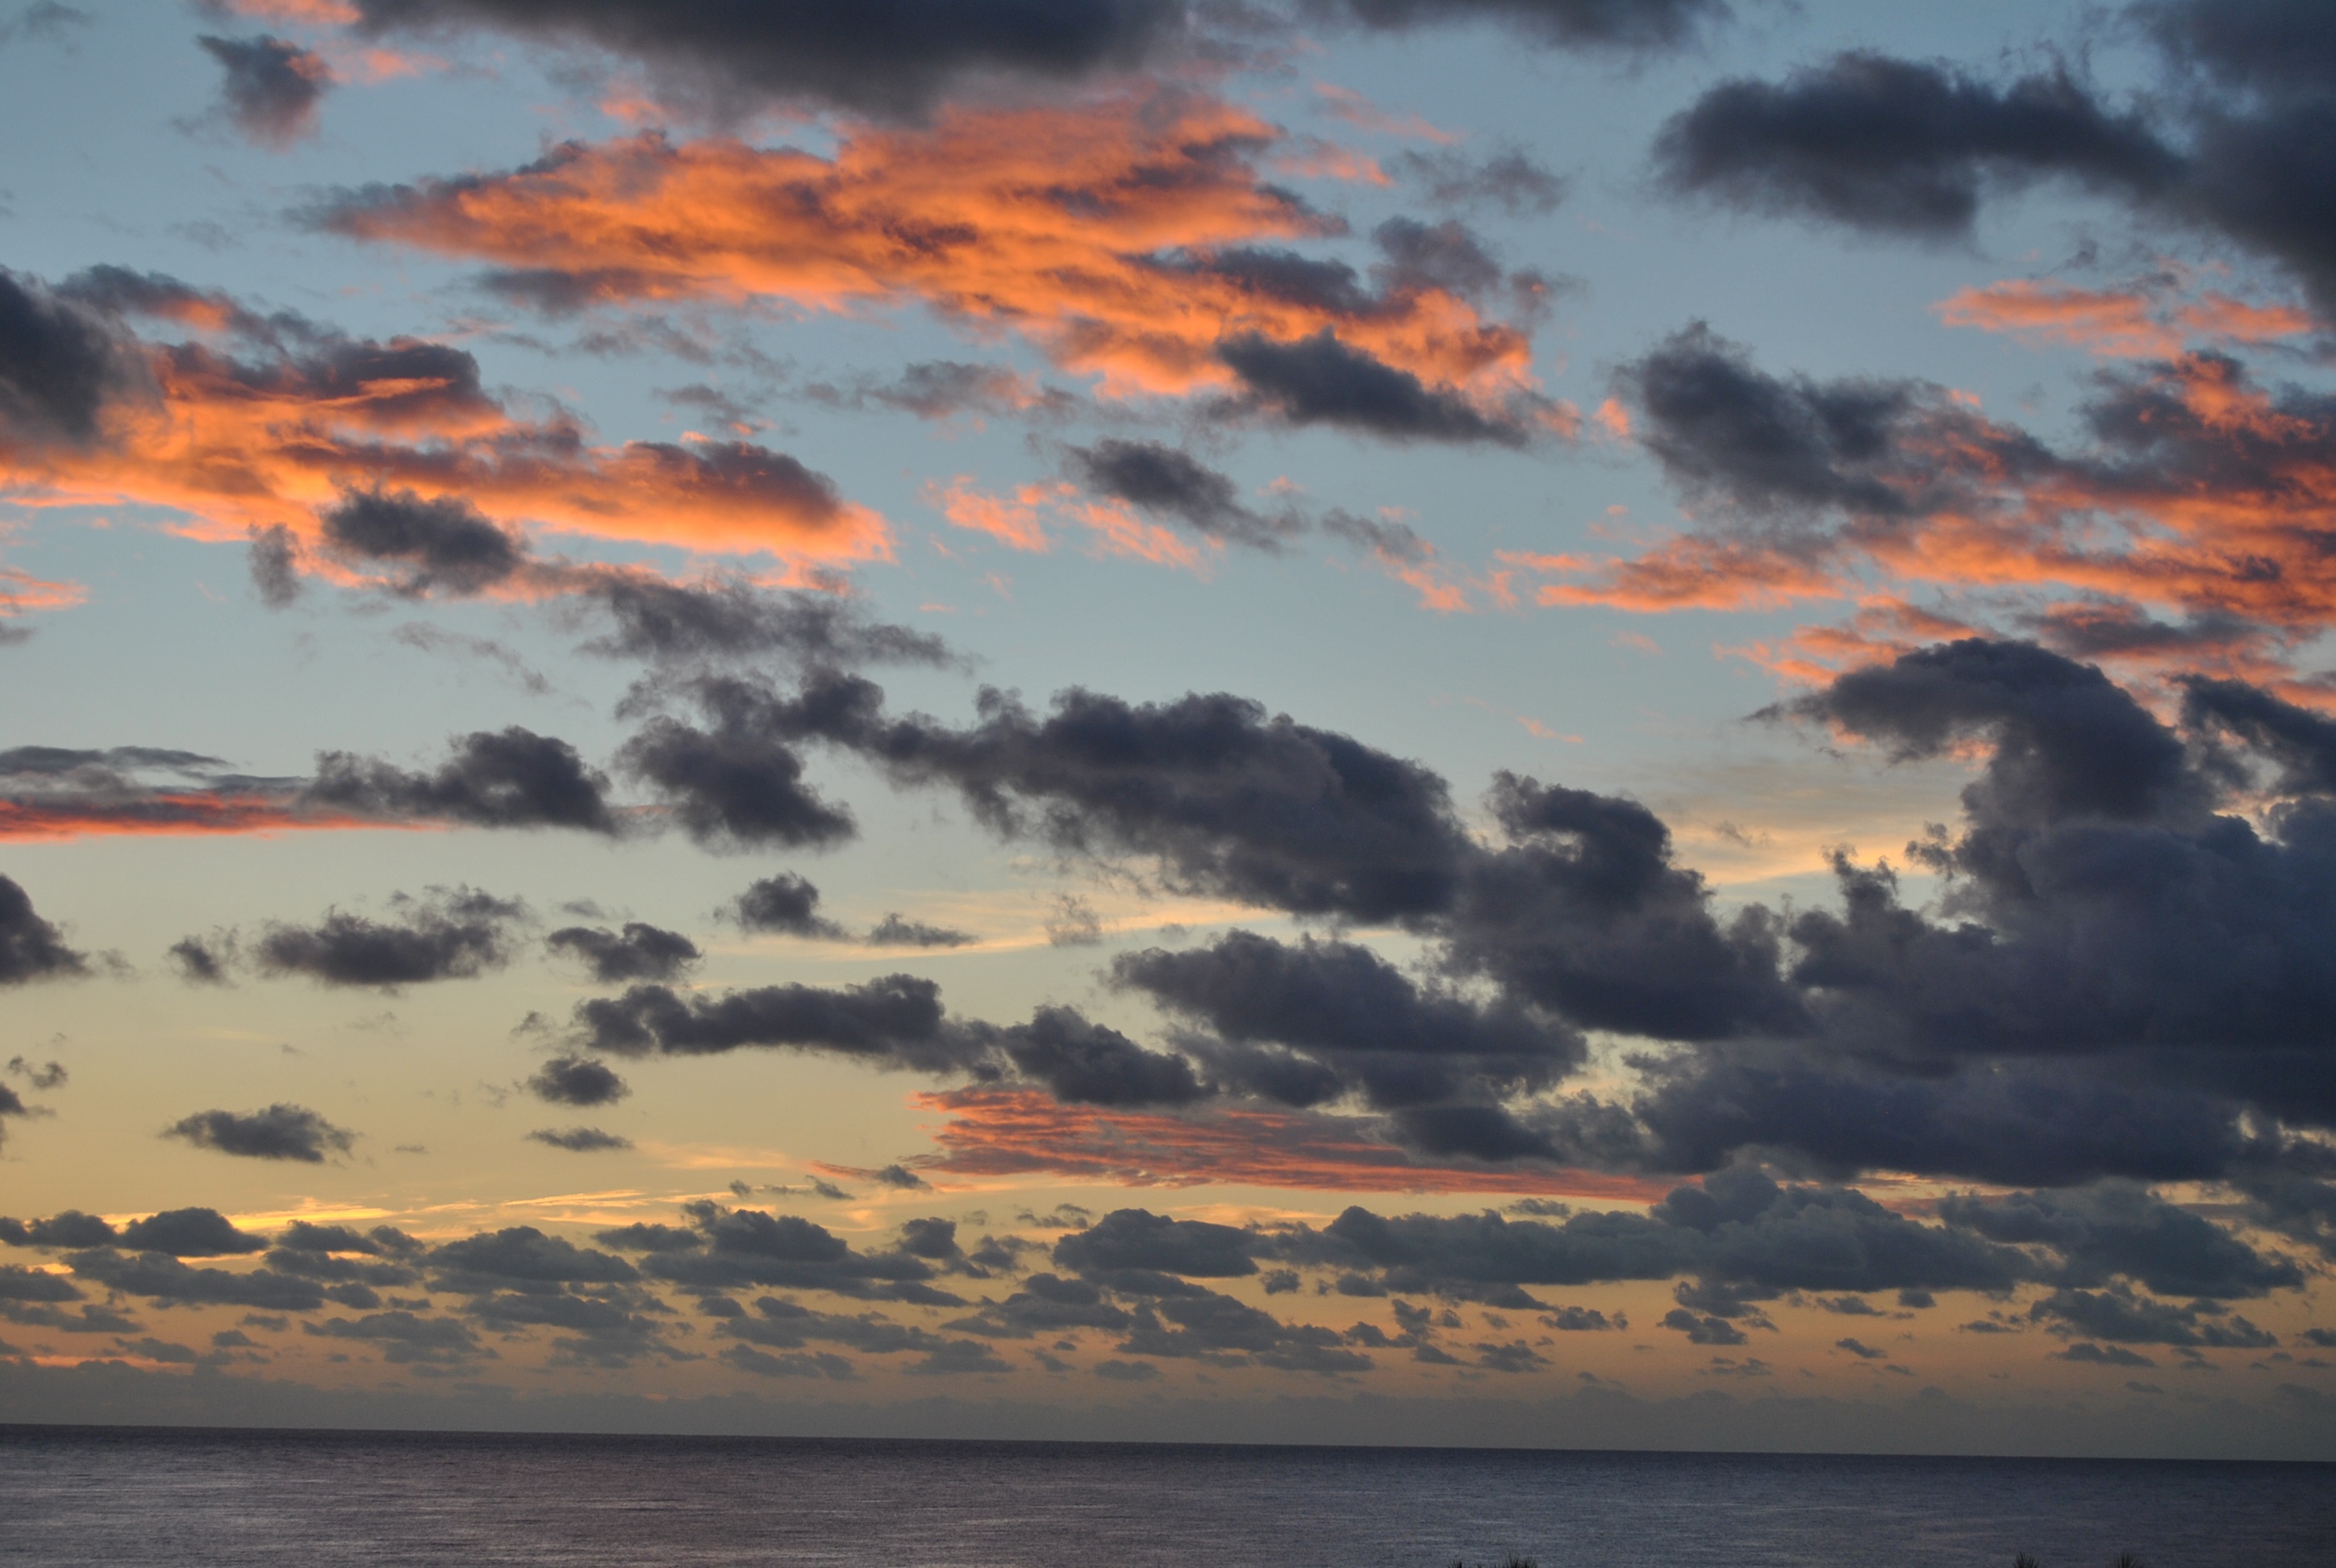
beach, sea, coast, ocean, horizon, cloud, sky, sunrise, sunset, shore, dawn, dusk, evening, bay, clouds, mood, afterglow, evening sky, meteorological phenomenon, red sky at morning